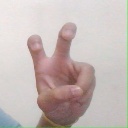
अक्षर: ई